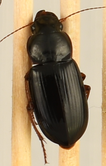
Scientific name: Harpalus paratus
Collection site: North Sterling NEON (STER), plot STER_033